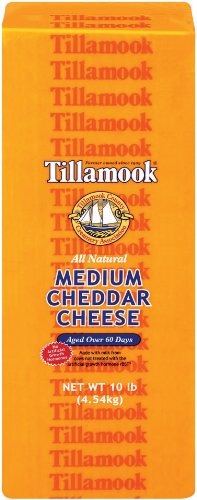
Item Name: Tillamook, Medium Cheddar Deli Style Loaf, 10 lb (Packaging May Vary)
Bullet Point 1: Important - Refrigerated items are perishable and tend to have short shelf lives - some of these can be as little as two weeks from the date of receipt - if you are ordering a large quantity, or are otherwise concerned about expiration dates, consider a frozen product.
Bullet Point 2: Ships refrigerated, CANNOT be cancelled after being processed.
Product Description: Tillamook Medium Cheddar Cheese Loaf, 10 Pound -- each. Tillamook Medium Cheddar is so rich and creamy, we think its the worlds most perfect food. Each batch, made from the same recipe weve used for over a hundred years, is aged naturally for at least 60 days. No wonder it won Worlds Best Medium Cheddar. Number 10
Value: 160.0
Unit: Fl Oz

Price: 107.71